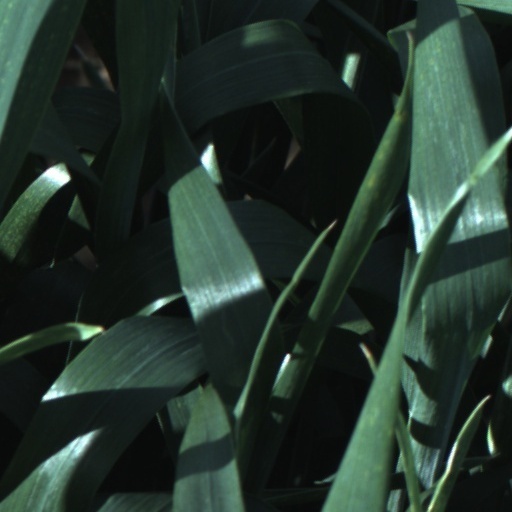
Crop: wheat